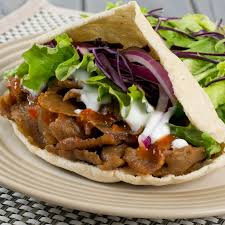
Yemek: kebap